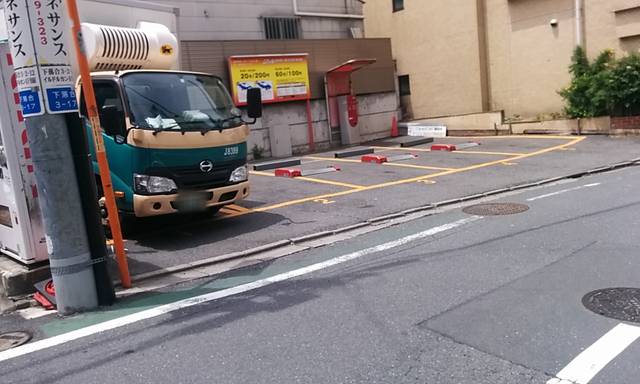
Region: Japan
Coordinates: 35.722, 139.704